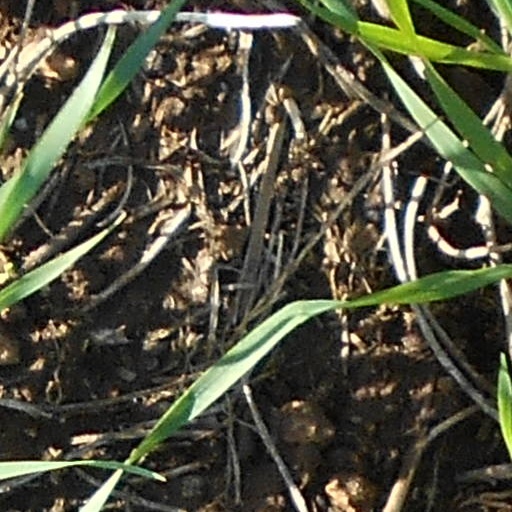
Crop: wheat